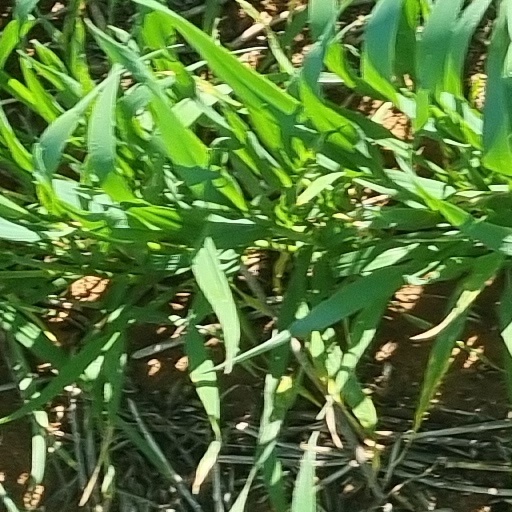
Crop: wheat